Circus Mircus

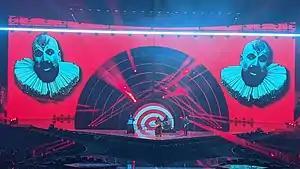
Circus Mircus at the Eurovision Song Contest 2022.

Circus Mircus are a Georgian progressive rock band. The band mostly plays experimental music, mixing numerous genres, each representing a life experience and the "inner world" of each member. They represented in the Eurovision Song Contest 2022 with the song "Lock Me In", placing 18th in the second semi-final, failing to qualify for the final.